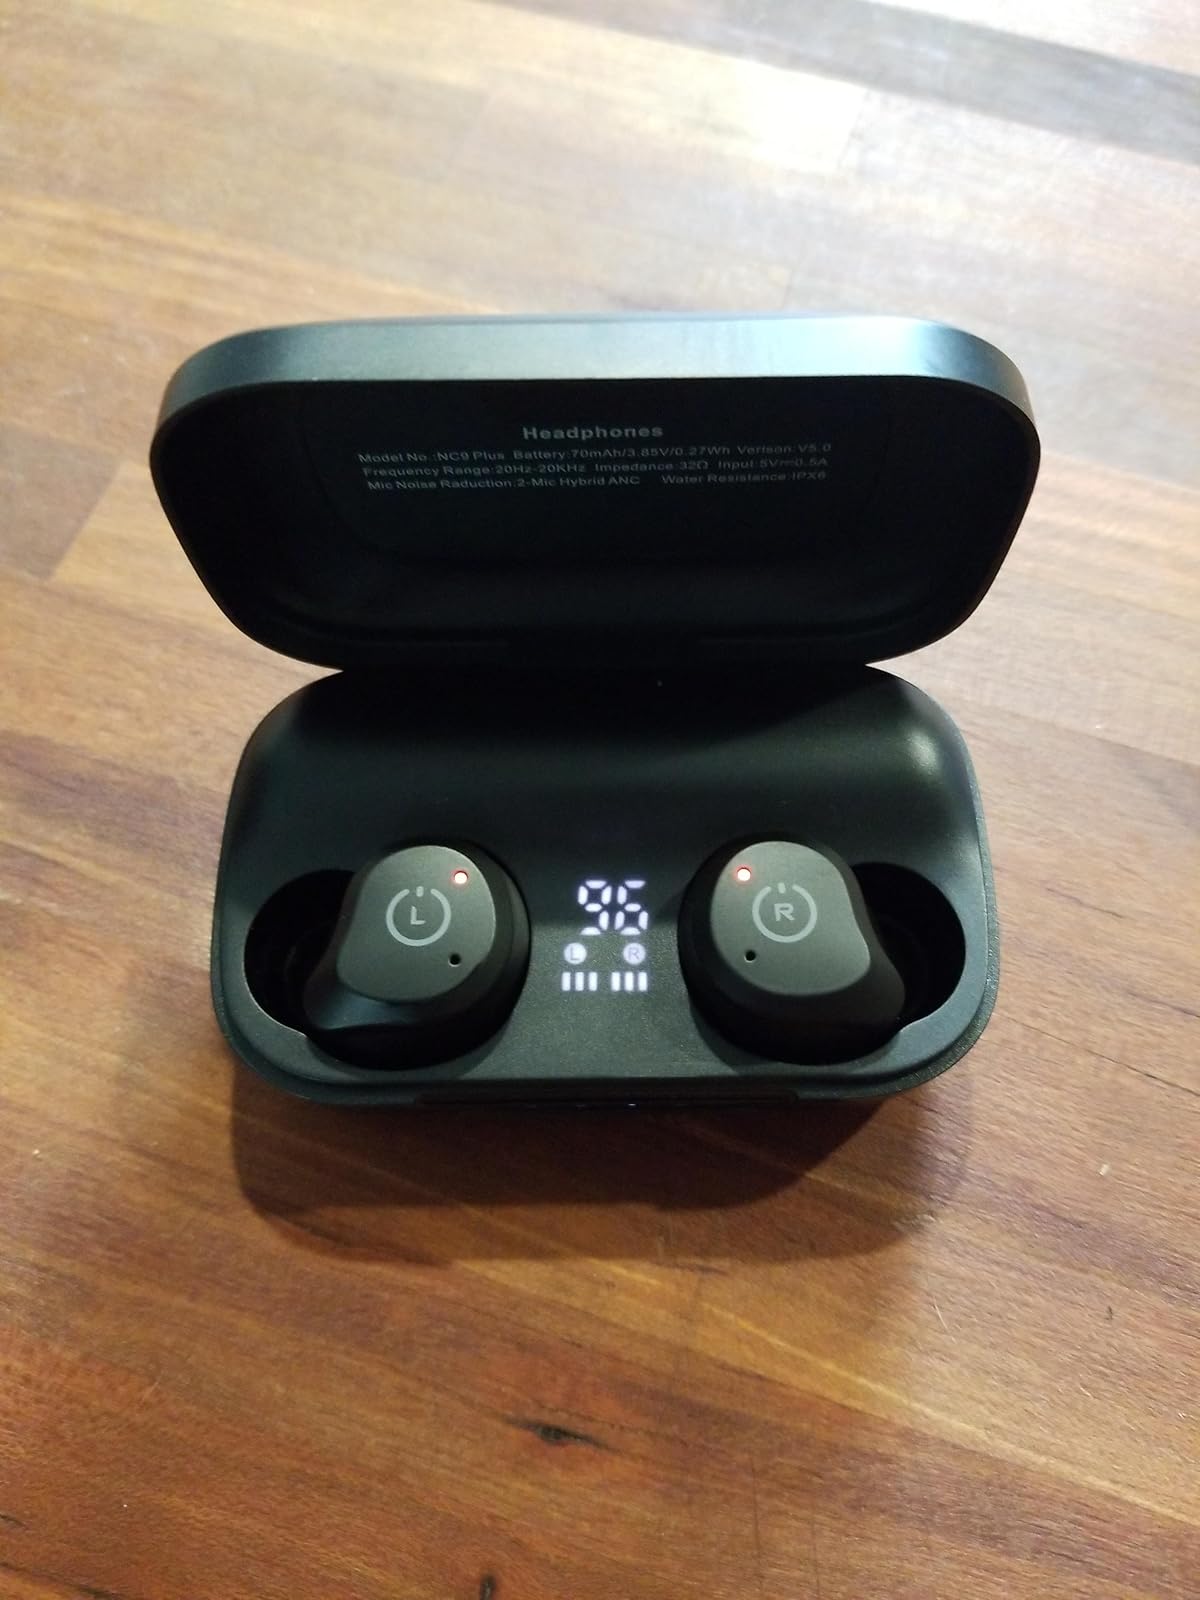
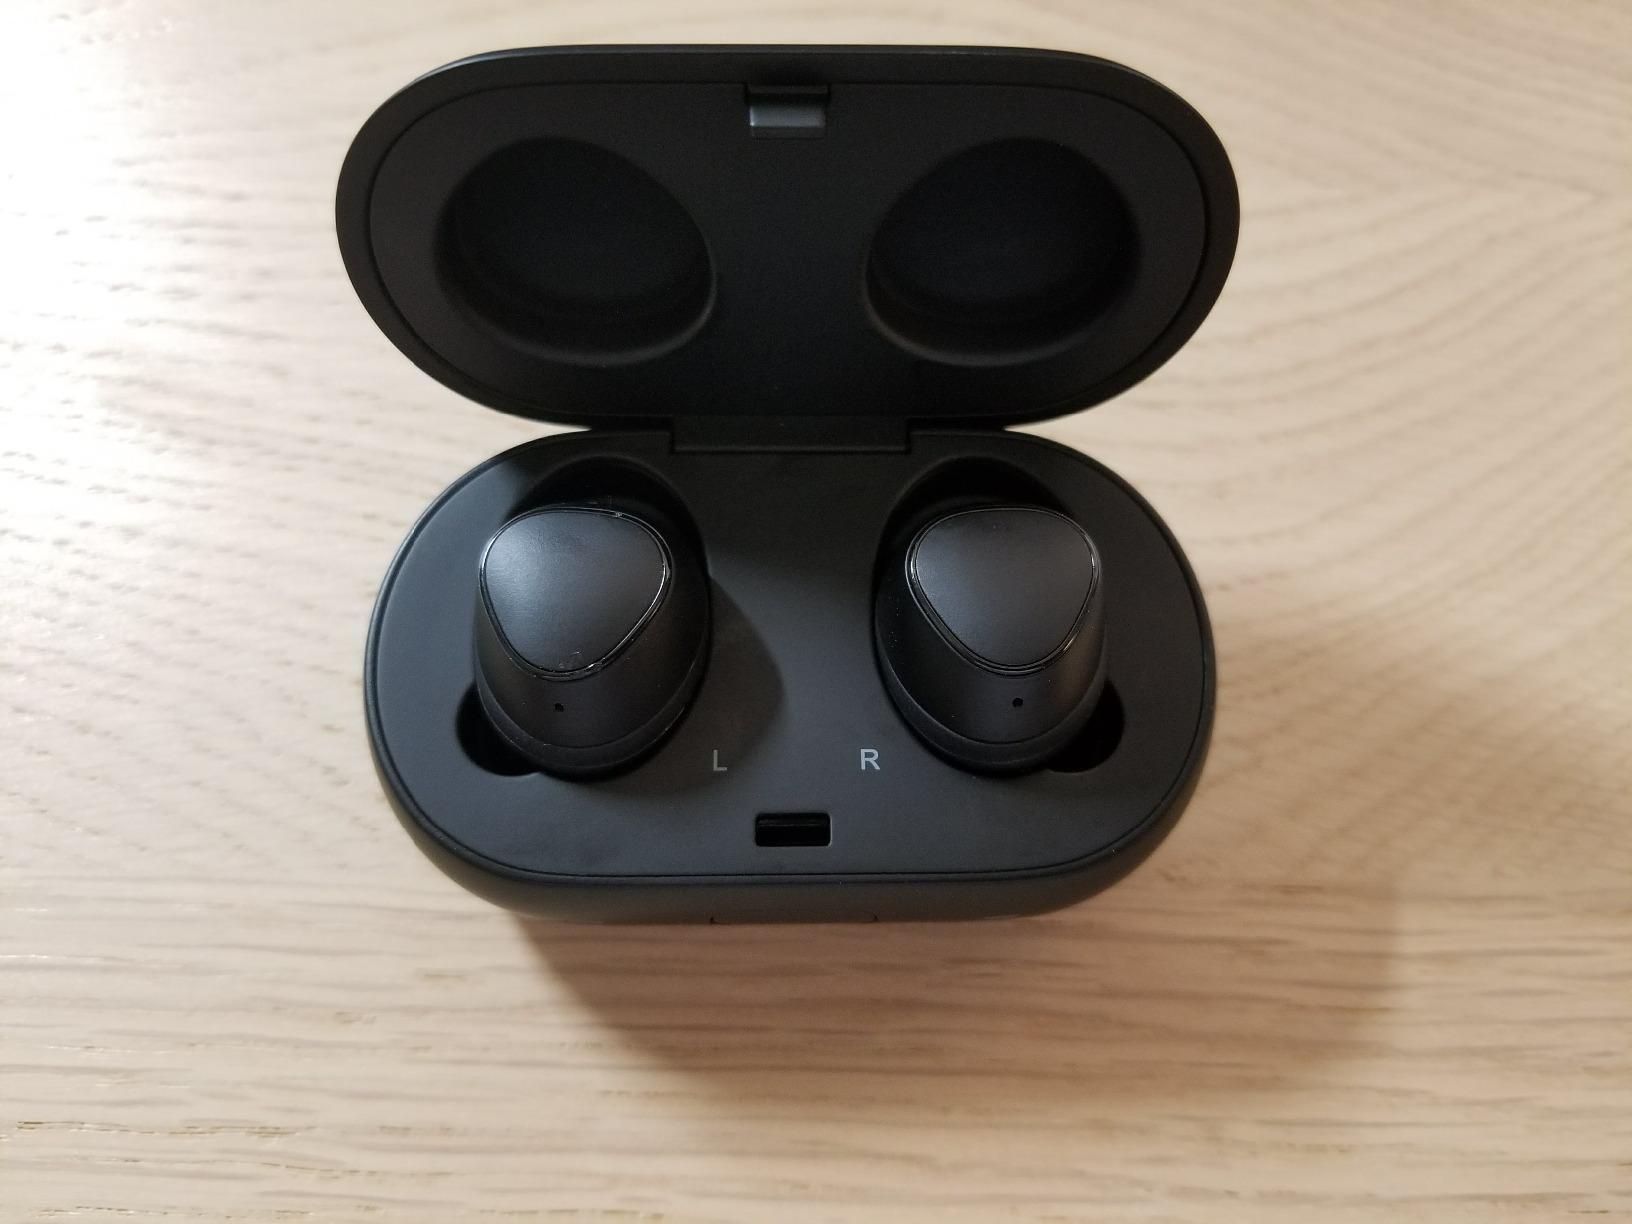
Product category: earbuds
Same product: no